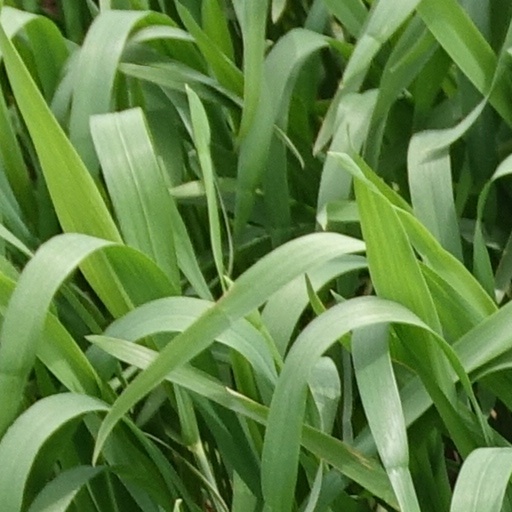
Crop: wheat